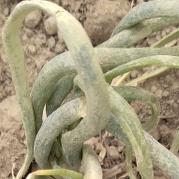
Crop: Onion
Condition: virosis-d